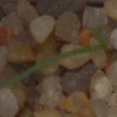
Label: loose_silkybent